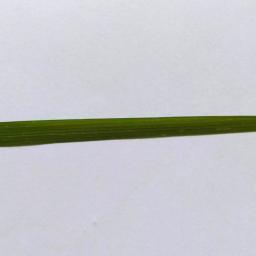
Label: Rice___Healthy